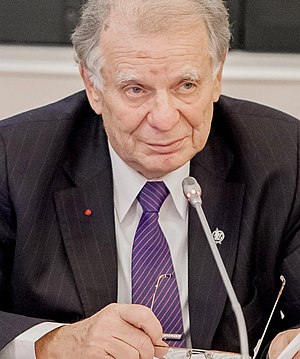
Zjores Alfjorov
"Zjores Ivanovich Alfjorov russisk: Жоре́с Ива́нович Алфёров, russisk udtale: [ʐɐˈrɛs ɪˈvanəvʲɪtɕ ɐɫˈfʲɵrəf]; hviderussisk: Жарэс Іва́навіч Алфёраў; 15. marts 1930 - 1. marts 2019 var en sovjetisk og russisk fysiker, der havde stor indflydelse på udviklingen af moderne heterostrukturer i fysik og elektronik. Han modtog den ene halvdel af nobelprisen i fysik i 2000 sammen med Herbert Kroemer ""for udviklingen af halvleder-heterostrukturer til brug i højhastigheds- og optoelektronik."" Den anden halvdel gik til Jack Kilby.